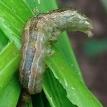
Crop: Maize
Condition: spodoptera-frugiperda-p